Mary Philipse

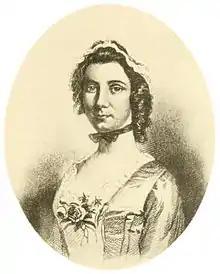

Mary Philipse (1730–1825) was the middle daughter of Frederick Philipse II, 2nd Lord of Philipsburg Manor of Westchester County, New York. Of Anglo-Dutch extraction, she was a wealthy heiress, possible early love interest of George Washington, and New York City socialite. Married to an ex-British army colonel, her Loyalist sympathies in the American Revolution reshaped her life.